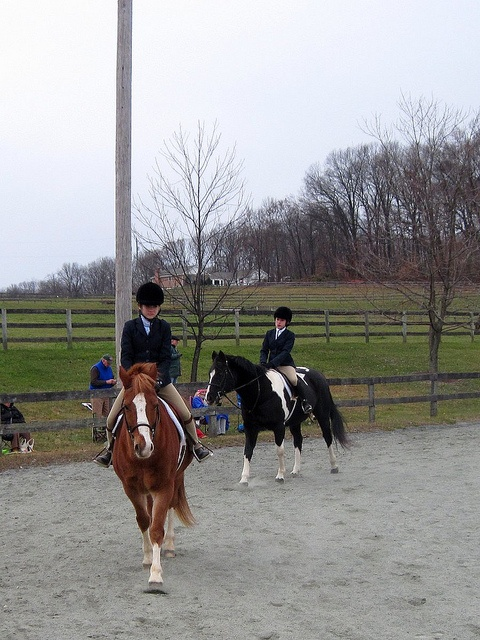
two females with hats riding horses a black and white one and a brown and white one
Two people riding horses inside a fenced area.
A couple of young boys riding on a brown and a black horse.
Two people riding their horses inside a fence.
Two young people wearing helmets, riding horses in an arena.